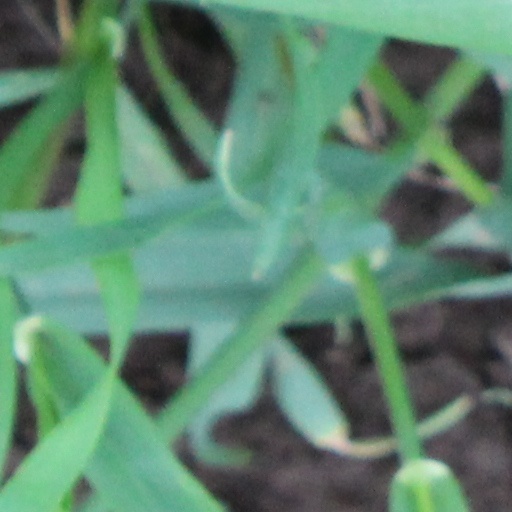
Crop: wheat